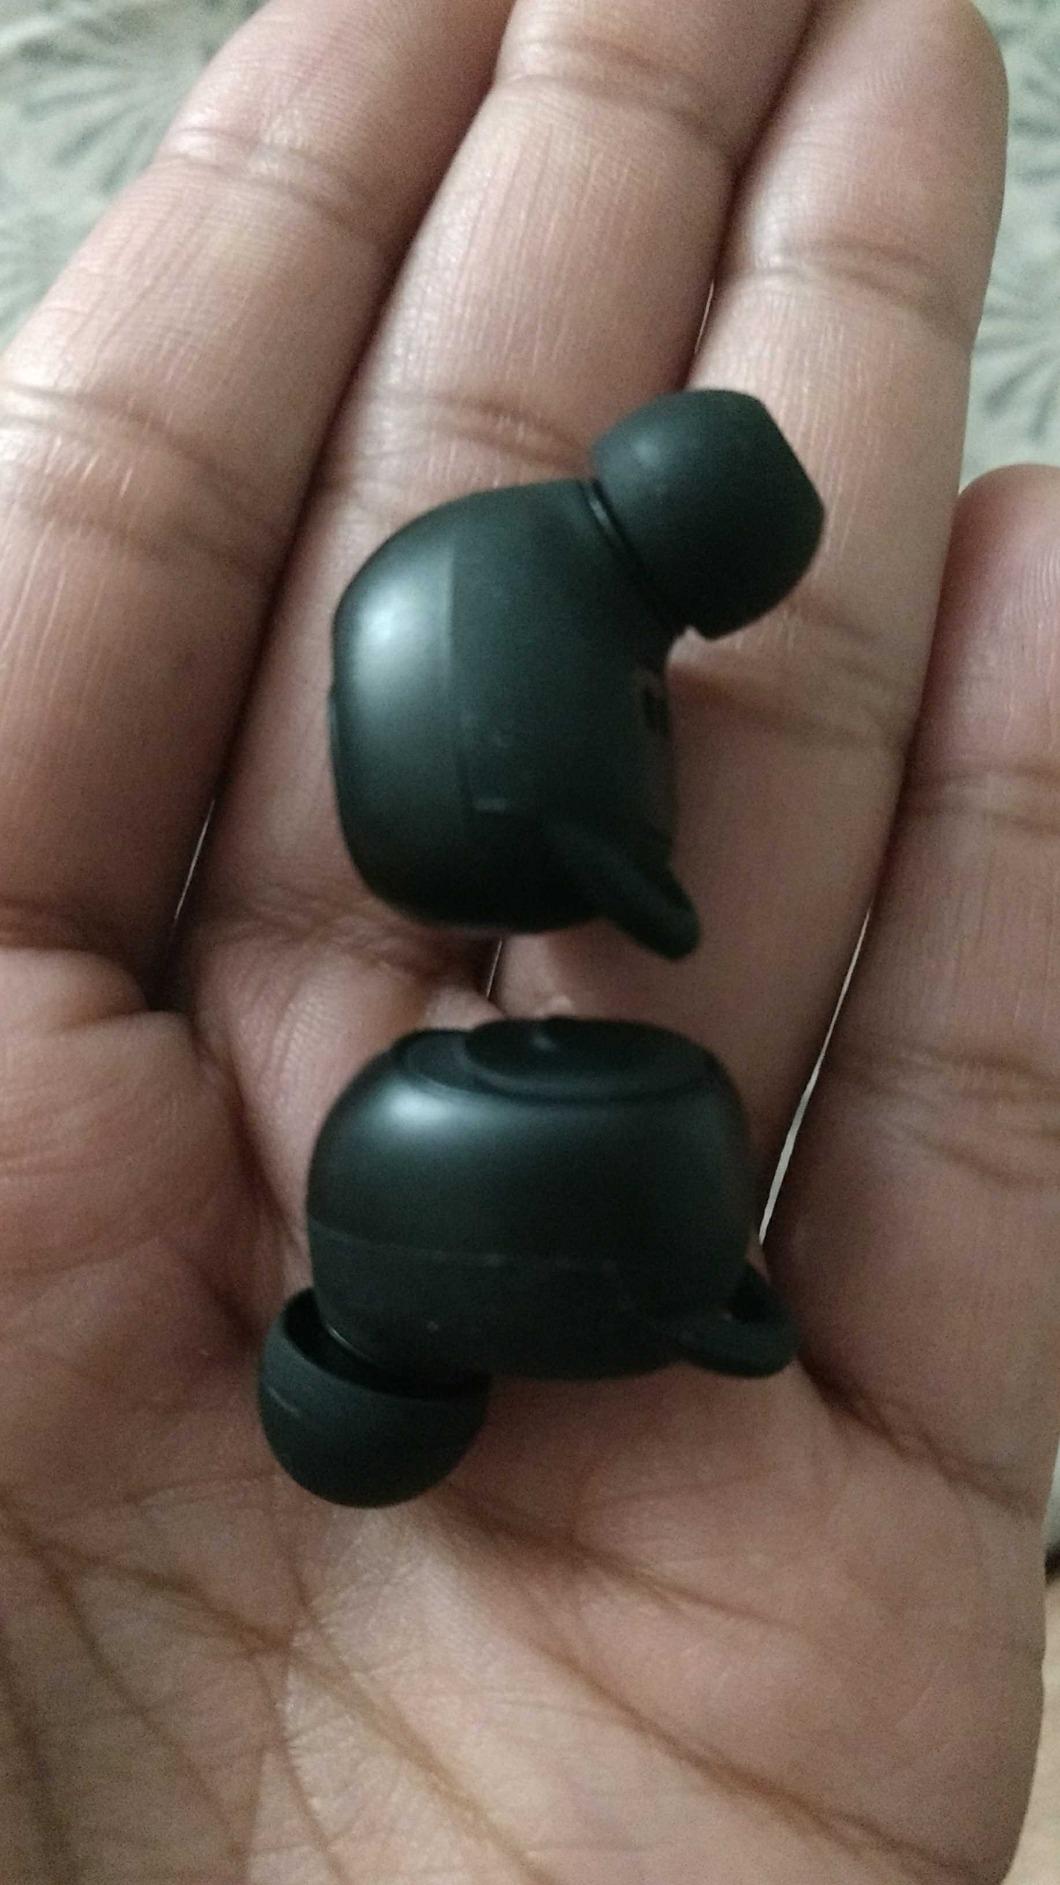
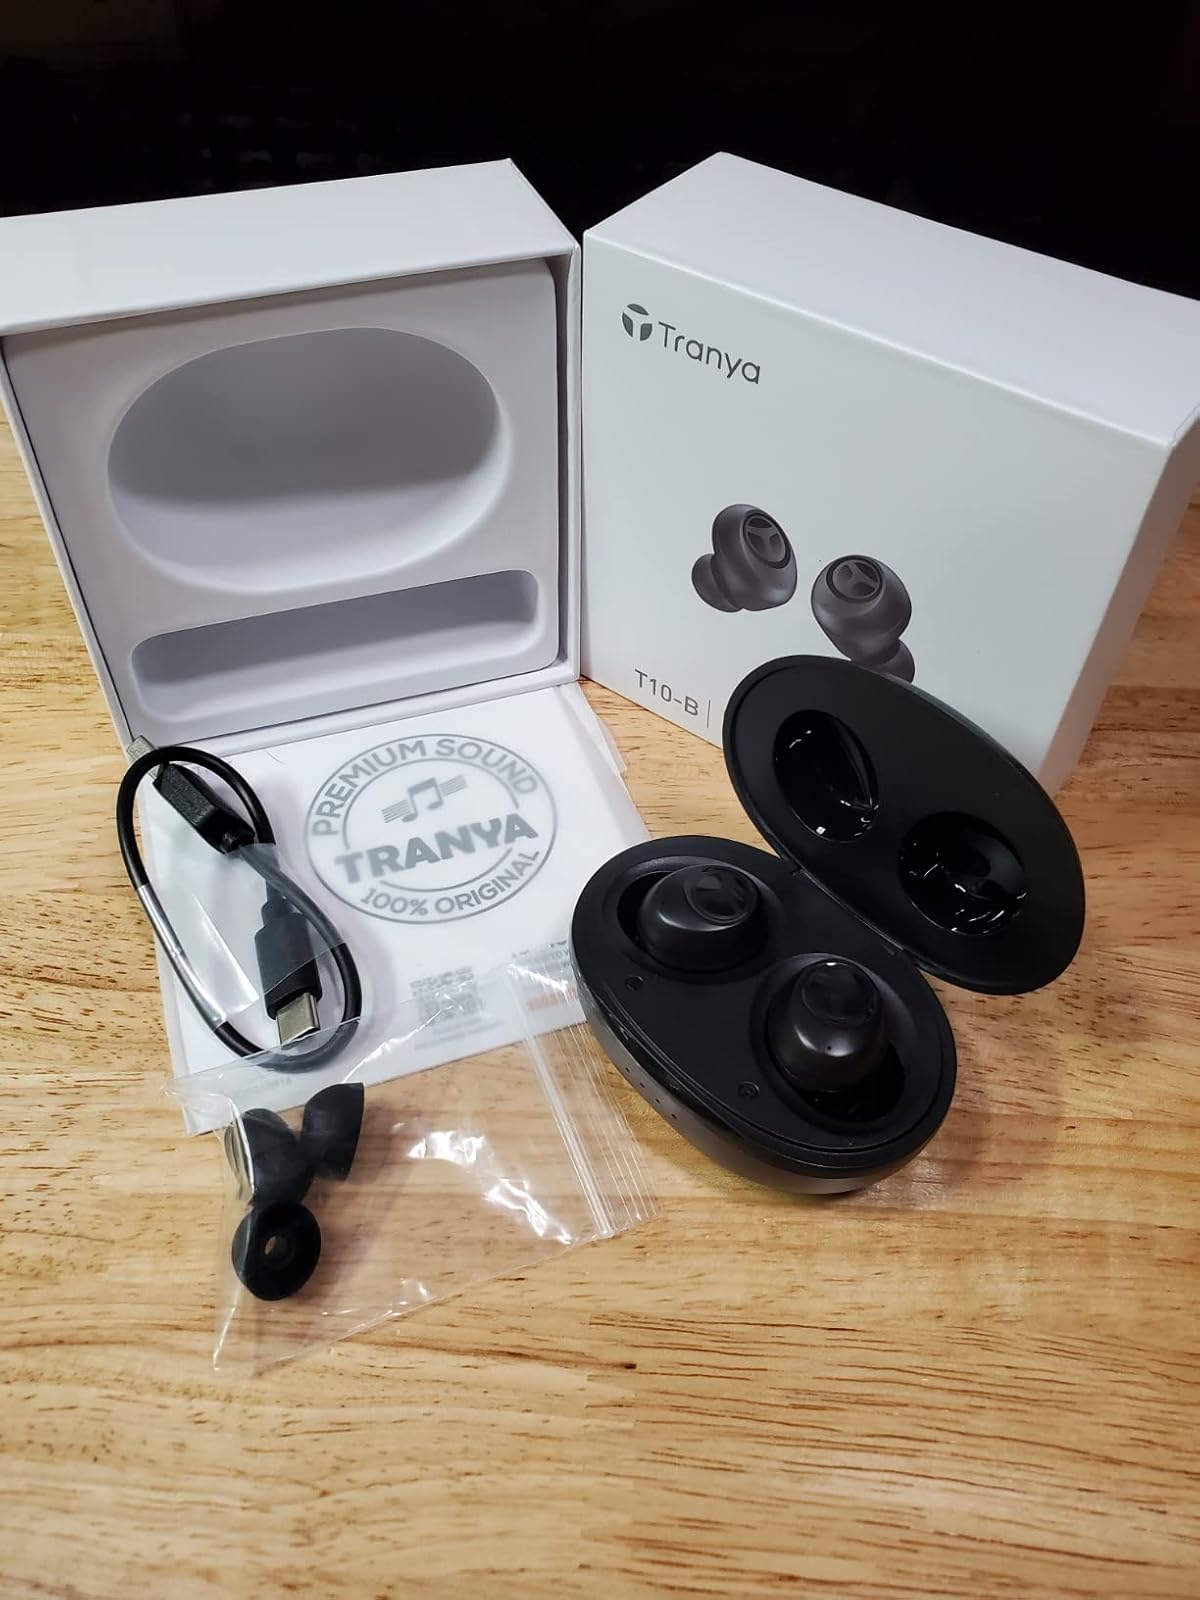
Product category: earbuds
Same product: no